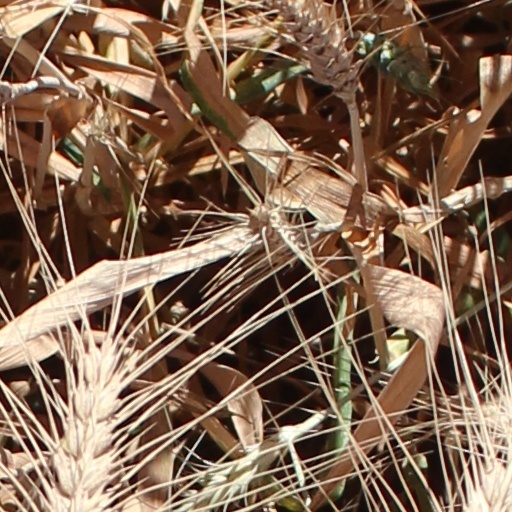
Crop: wheat